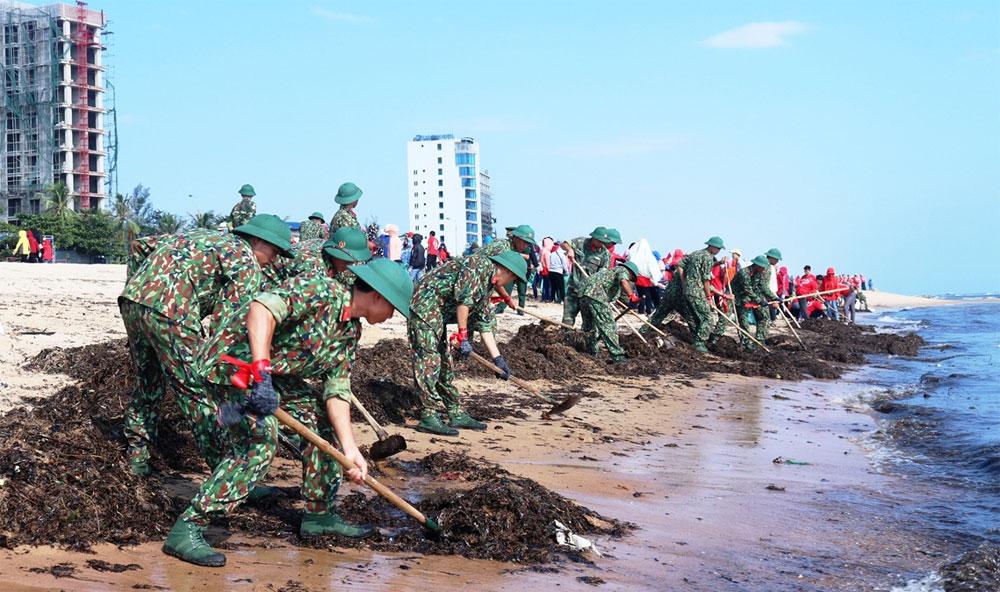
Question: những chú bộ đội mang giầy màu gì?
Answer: màu xanh lá